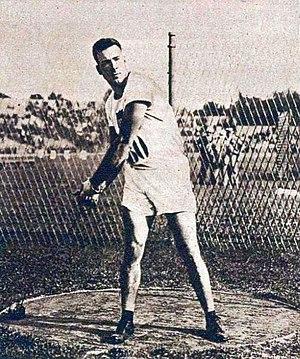
Fred Tootell, la champion olympique du lancer du marteau, en 1924.
"Frederick Delmont ""Fred"" Tootell était un athlète américain, spécialiste du lancer du marteau.
Le lancer du marteau masculin figure au programme des Jeux olympiques depuis la deuxième édition, en 1900 à Paris. Les femmes ne participent à cette épreuve que depuis les Jeux olympiques de 2000, à Sydney.